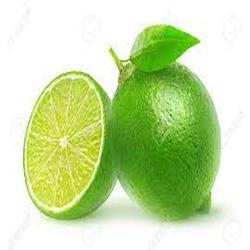
Label: Lemon